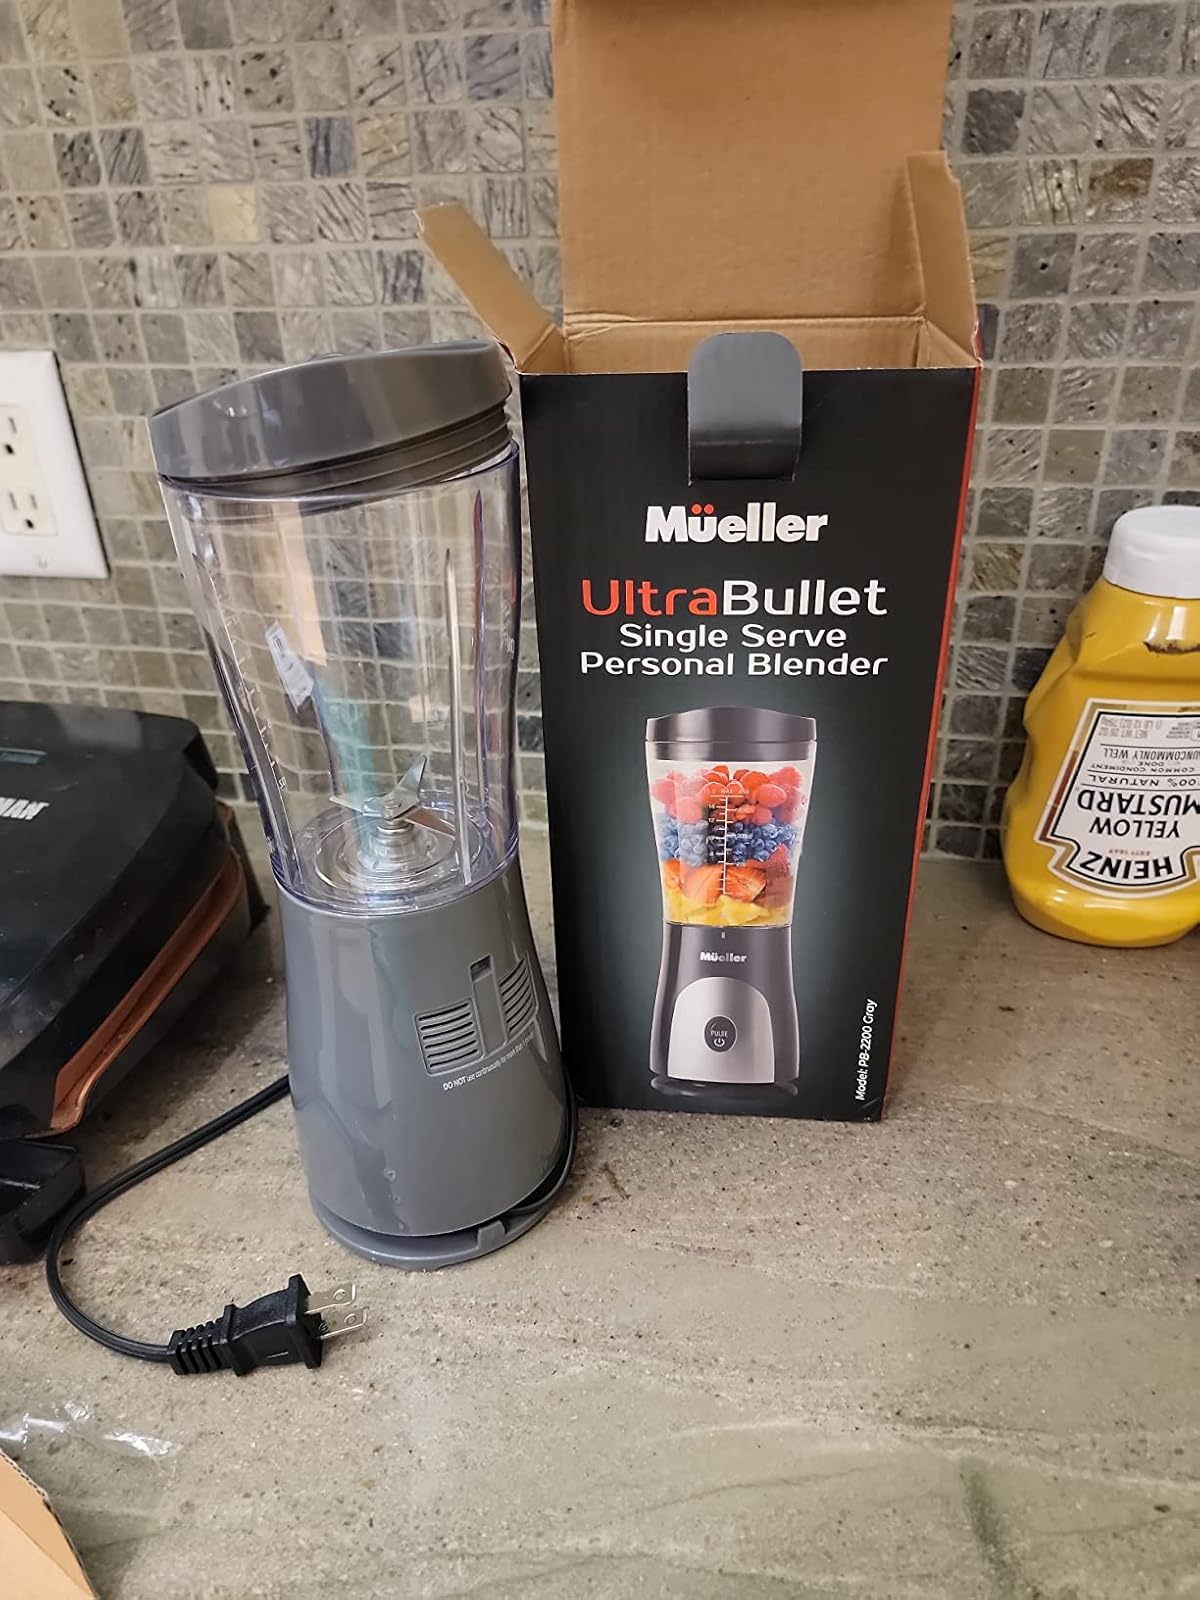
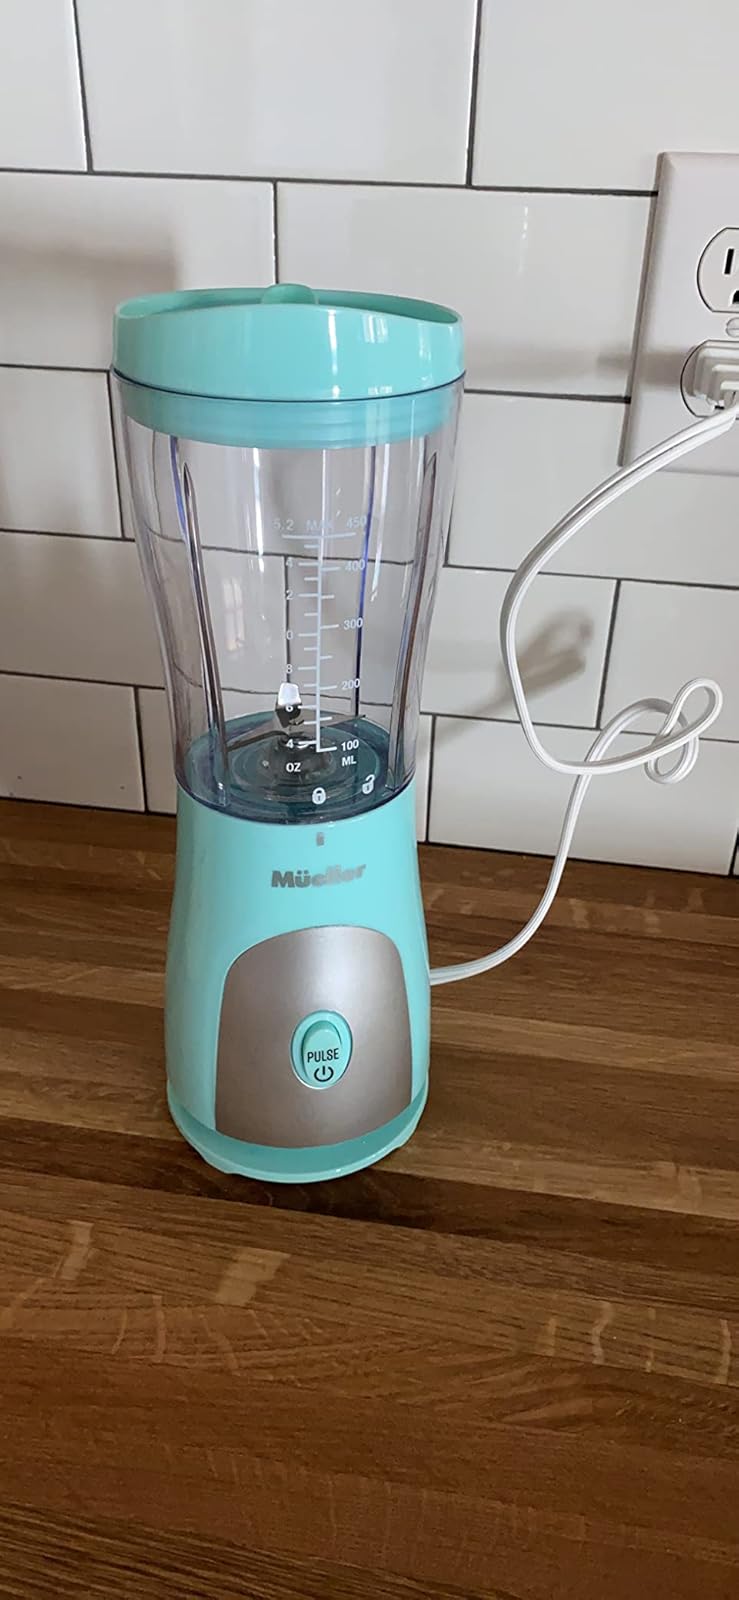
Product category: items_blender
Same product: no